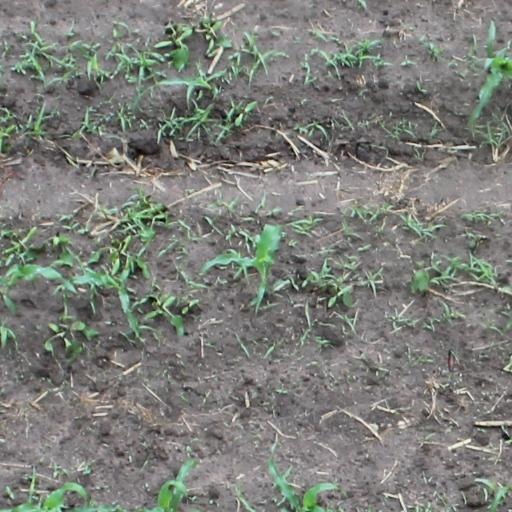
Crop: maize; corn